Dhammakaya tradition

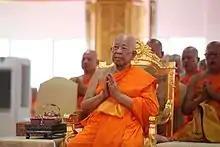
Somdet Chuang Varapuñño from Wat Paknam Bhasicharoen presiding over a ceremony

In 1982, Wat Paknam-ordained Luang Por Sermchai Jayamangalo and Phra Khru Bart Yanathiro established the Buddhabhavana Vijja Dhammakaya Institute, distancing itself from Wat Phra Dhammakaya. In 1991, the institute was changed into a temple. It is located in Ratchaburi Province, west of Bangkok, and was led by Luang Por Sermchai until 2018. He was formerly a lay meditation teacher at Wat Paknam, and a researcher and employee of the US embassy. Many of the temple's activities are done in cooperation with Wat Saket. Luang Por Sermchai taught regularly to government departments, companies, and other temples. In 2004, Luang Por Sermchai made headlines when he criticized the government's policy on legalizing gambling during a preaching on a radio program. After some members of the government responded with displeasure, a screening process for preaching on the radio was established. Luang Por Sermchai defended the radio broadcast, stating that his criticism referred to society in general, not just the government.